Jan Szczepanik

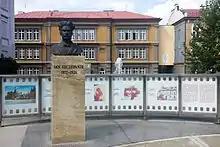
Jan Szczepanik memorial in Tarnów, Poland

Szczepanik was born in the Austrian Partition, in the village of Rudniki near Mościska (now Mostyska, Ukraine) but relocated as infant with his mother to Zręcin in the industrial region of Krosno, where he grew up. His birthplace was controlled by Austria-Hungary between 1772–1918 after the partitions of Poland. Szczepanik graduated from a teachers' college and spent a lot of time reading scientific literature and journals. He moved to Vienna after his attempt to advance the Jacquard loom from France (invented in 1801) was rejected by some local weavers for fear of losing business. His knowledge of fabric however, enabled him to create the first ballistic vest using silk. Spanish king Alfonso XIII (who used it in 1901) awarded him an order for its invention. Szczepanik was granted awards by other royal courts. The Emperor Franz Joseph of Austria relieved him of mandatory military service fascinated with "photosculpture" – known also as "photoplastigraphy" – introduced to him by Szczepanik. It was based on an idea patented in 1859 by François Willème (1830–1905) for producing portrait sculpture using synchronized photo projections. The Emperor gave him a pair of pistols for that as a souvenir.